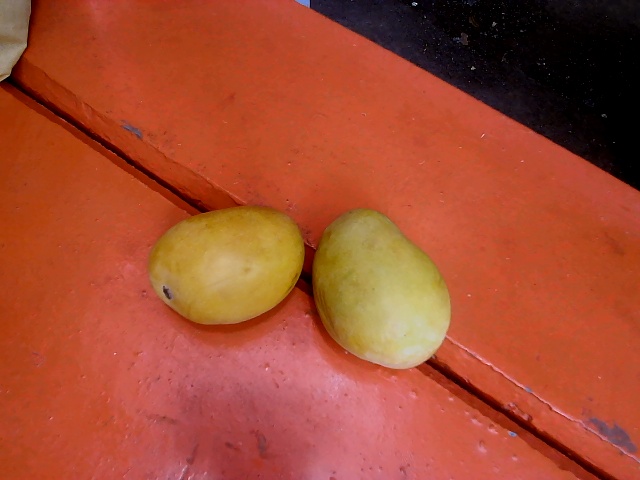
Label: Ripe_Mango